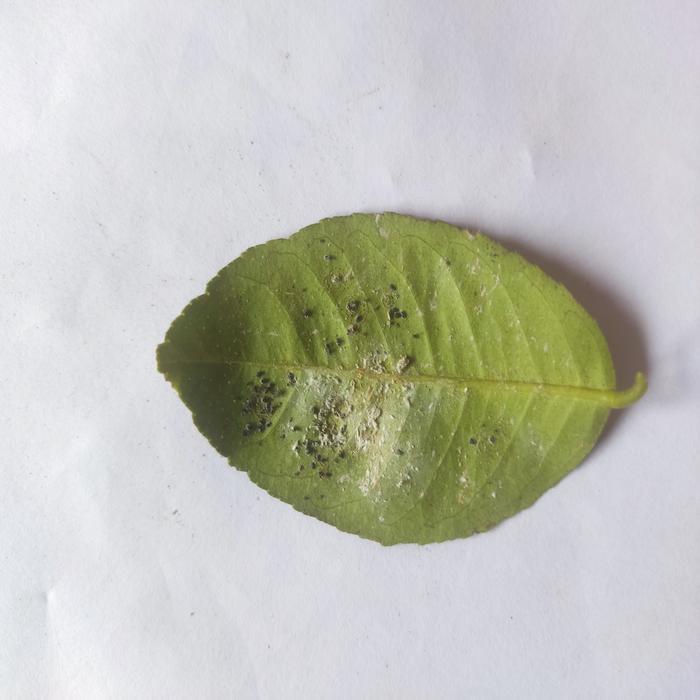
Crop: Lemon
Leaf condition: Sooty_Mold